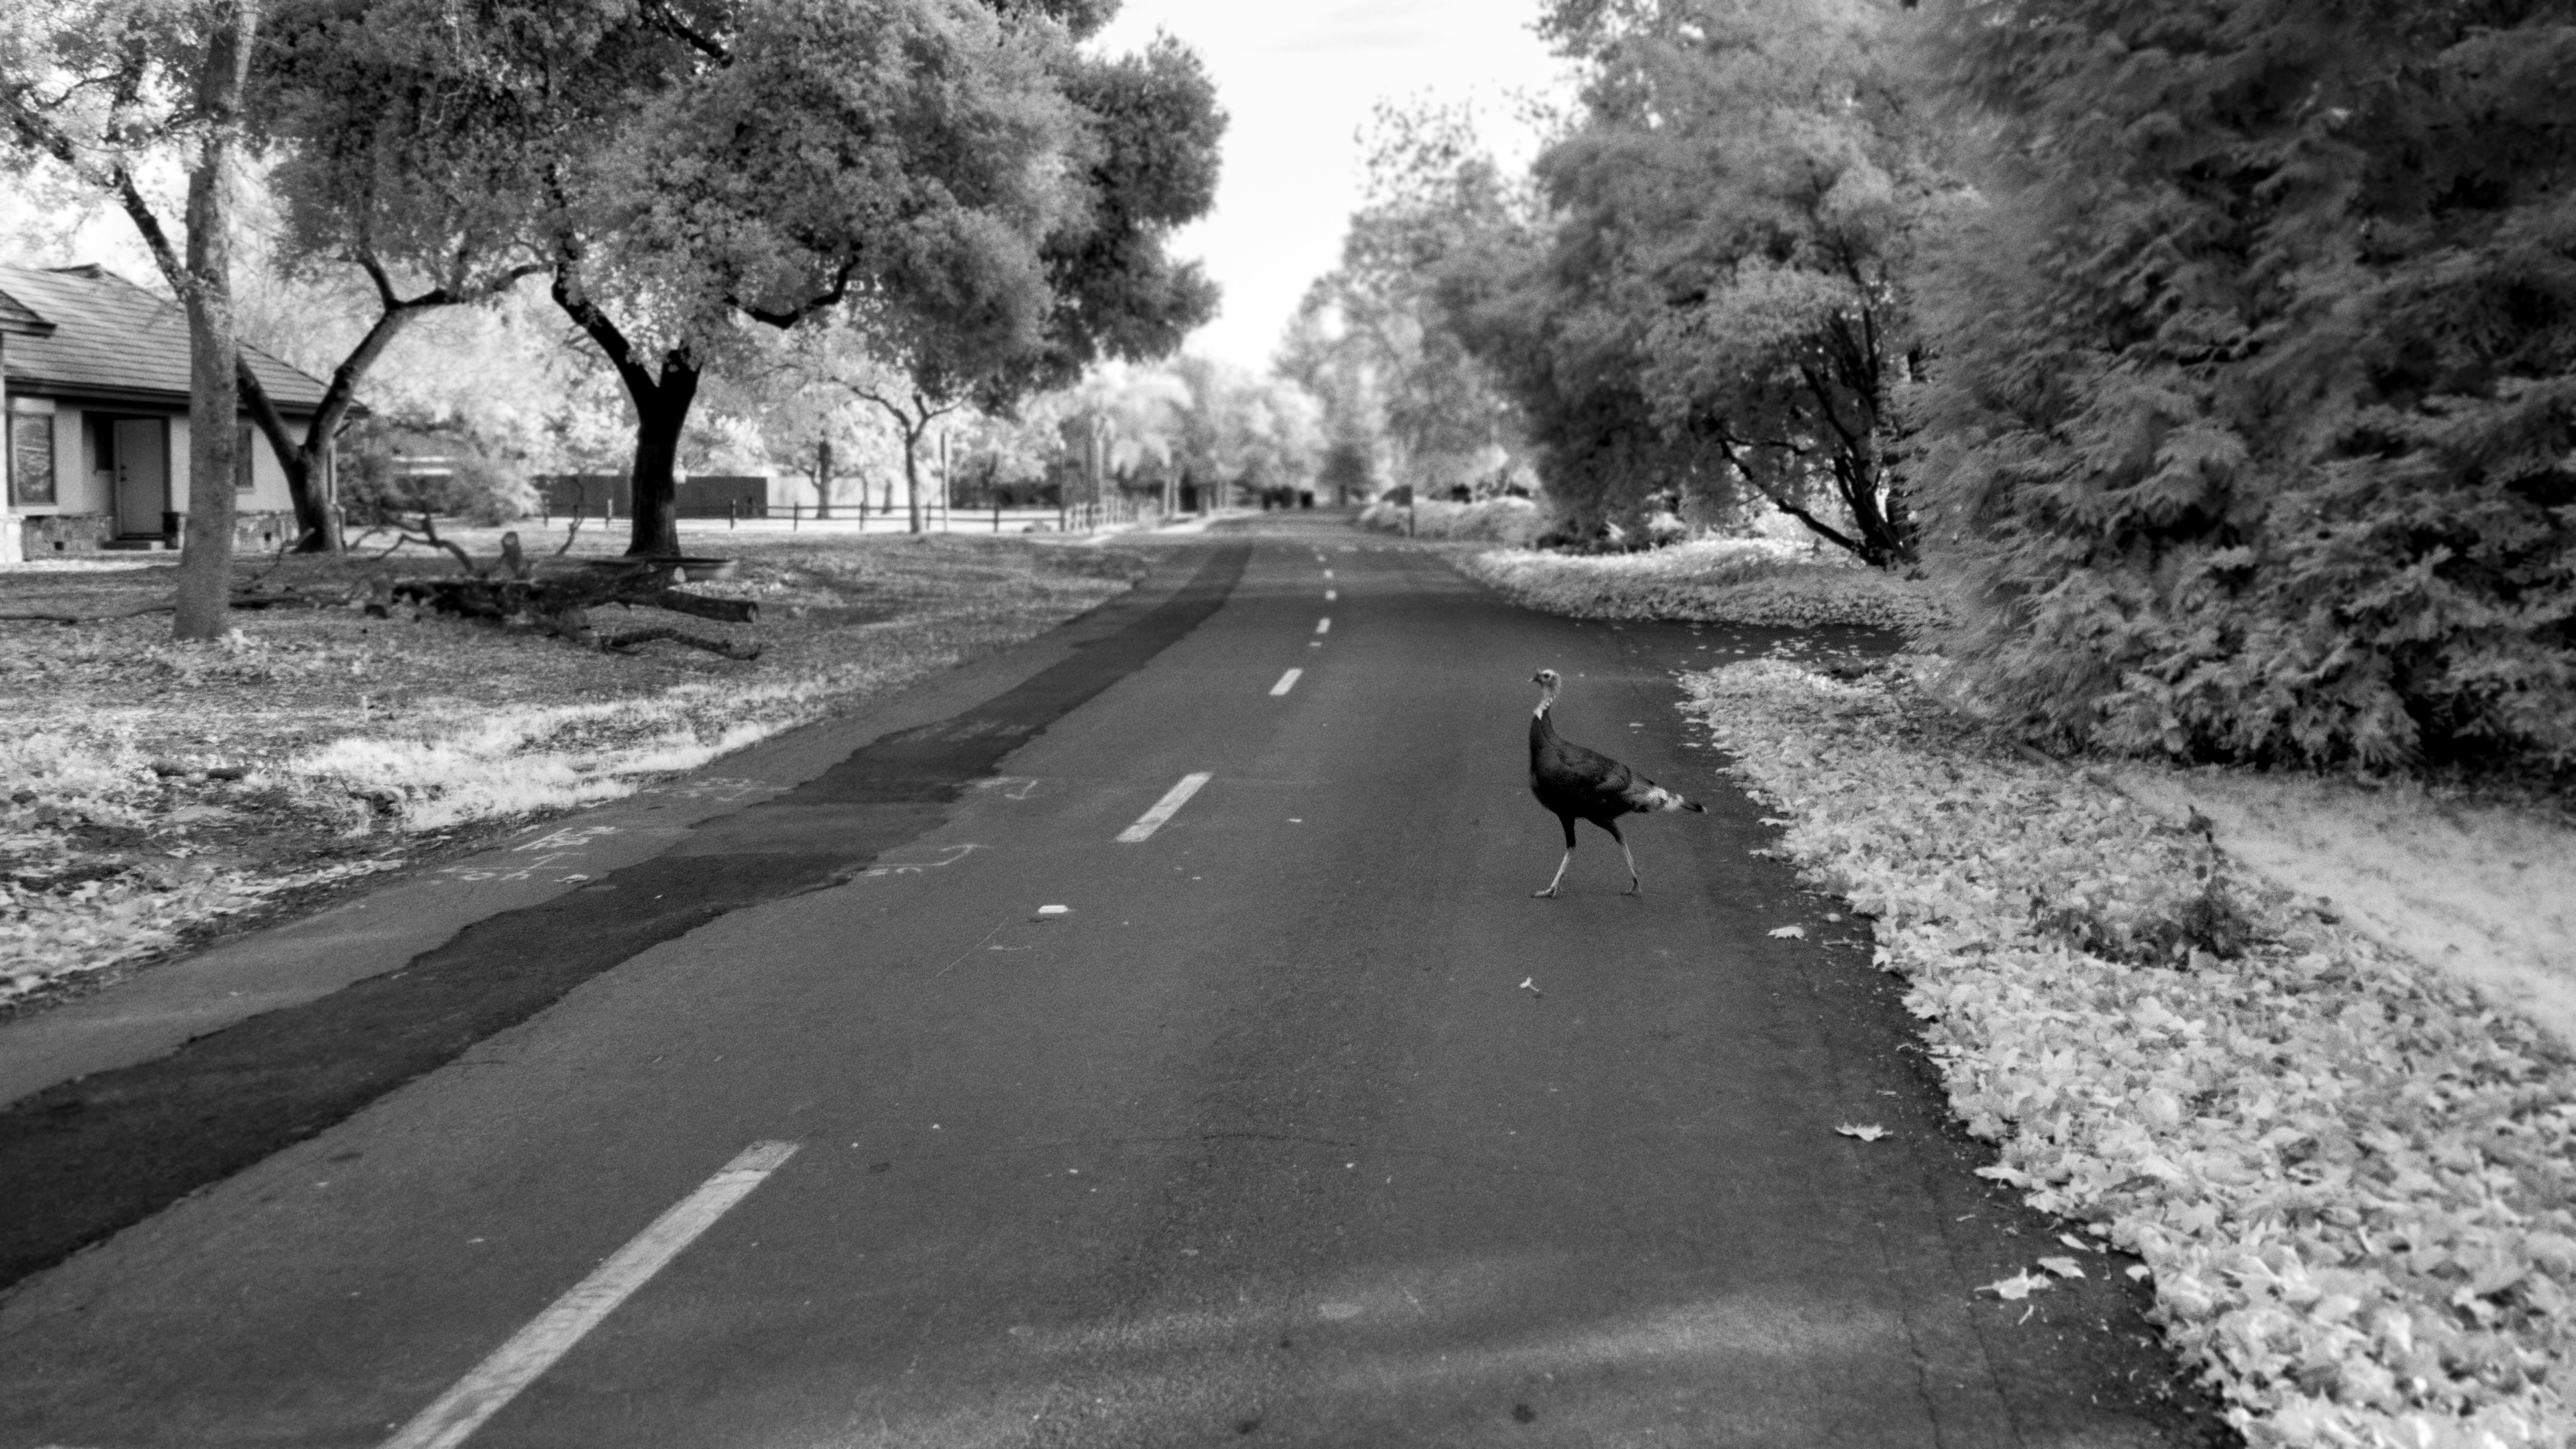
tree, black and white, road, street, asphalt, monochrome, lane, infrastructure, wildturkey, sacramento, riograndewildturkey, rural area, road surface, monochrome photography